John R. Eden

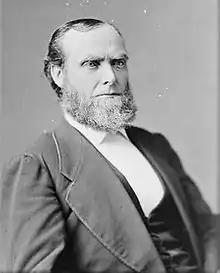

John Rice Eden (February 1, 1826 – June 9, 1909) was an American lawyer and politician who a total of five terms served as a U.S. Representative from Illinois during three non-consecutive stints between 1863 and 1887.